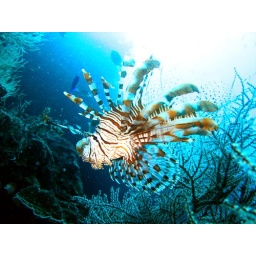
This lion fish looked pretty dramatic when backlit by the sunlight above